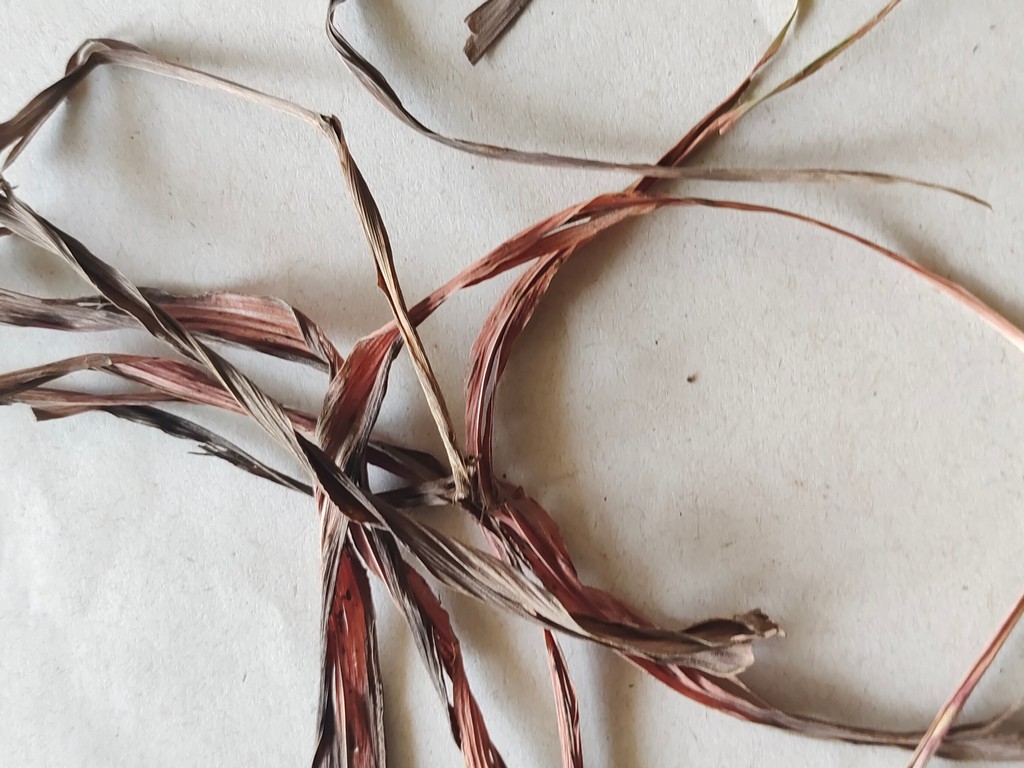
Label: Dried